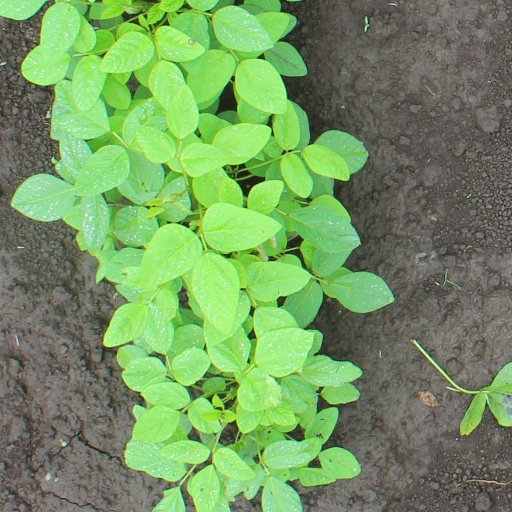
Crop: soybean